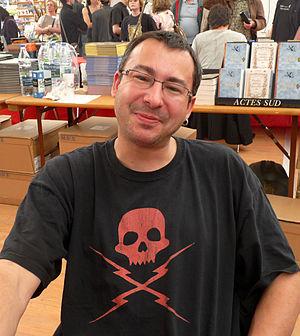
Thomas Day aux ""Imaginales 2010"" (Épinal, Vosges, France)."
Thomas Day, de son vrai nom Gilles Dumay, né le 3 décembre 1971 à Paris, est un écrivain de science-fiction et fantasy et scénariste de bande dessinée de langue française.